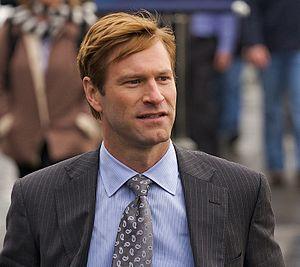
Aaron Eckhart est un acteur, réalisateur et producteur américain né le 12 mars 1968 à Cupertino, en Californie. Malgré une filmographie assez remplie, il est surtout connu pour avoir incarné Harvey Dent, alias Double-Face, l'ancien procureur devenu ennemi de Batman, dans The Dark Knight : Le Chevalier noir en 2008.